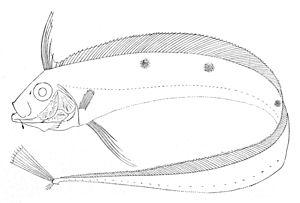
Les lampridiformes sont des poissons marins appartenant à la classe des Actinoptérygiens et les seuls du super-ordre Lampridiomorpha. Cet ordre comprend environ vingt-cinq espèces dont le régalec ou l'opah, réparties en sept familles : Lamprididae, Lophotidae, Radiicephalidae, Regalecidae, Stylephoridae, Trachipteridae, Veliferidae. Bien que la forme du corps soit très variable selon les espèces, elles présentent néanmoins des caractères communs.